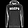
Label: Pullover